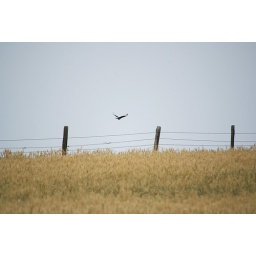
bird over the fence